Dattaji Rao Scindia

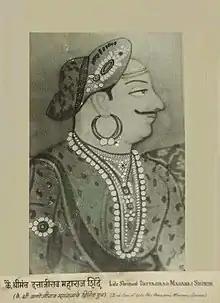
Dattaji Shinde (Scindia)

Dattaji Rao Shinde, also known as Dattaji Rao Scindia, (c. 1723 – 10 January 1760) was the second son of Ranoji Rao Shinde and Maina Bai, alias Nimba Bai. His elder brother was Jayappaji Rao Shinde and his younger brother was Jyotiba.